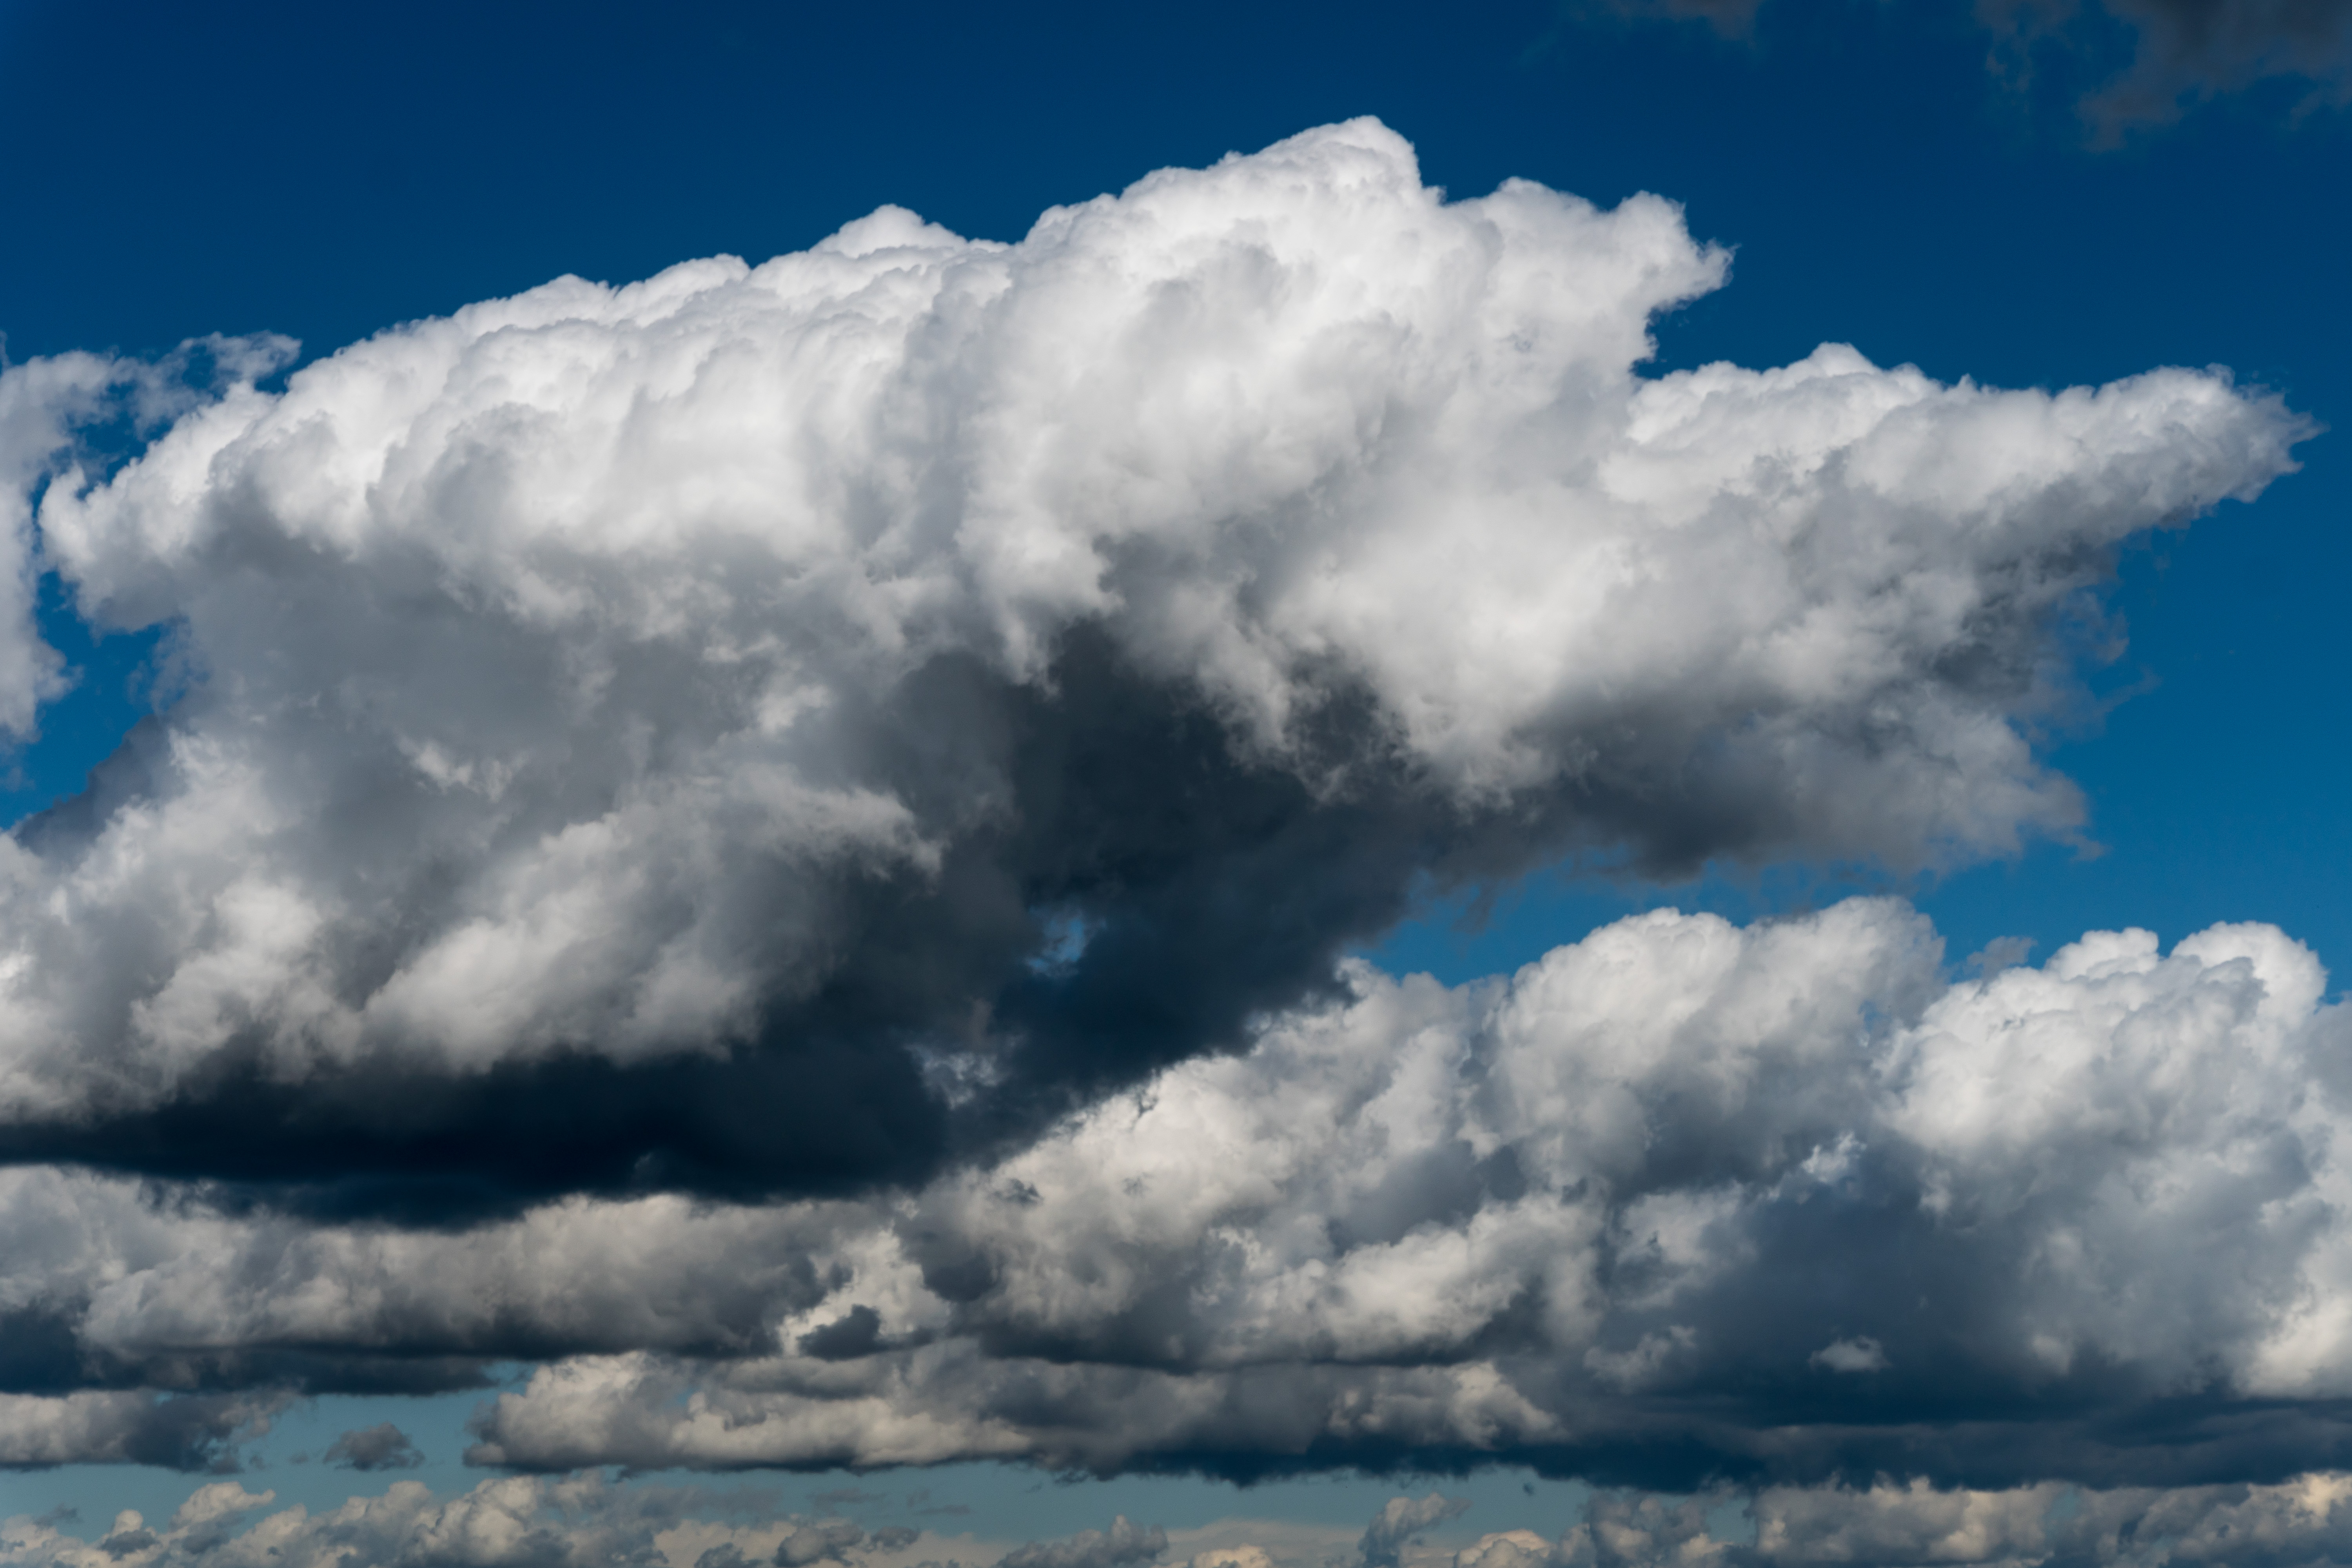
cloud, sky, clouds, nature, air, atmosphere, spring, summer, beauty, blue, high, climate, calm, oxygen, clean, peaceful, forecast, daytime, cumulus, Colorfulness, azure, aqua, electric blue, meteorological phenomenon, turquoise